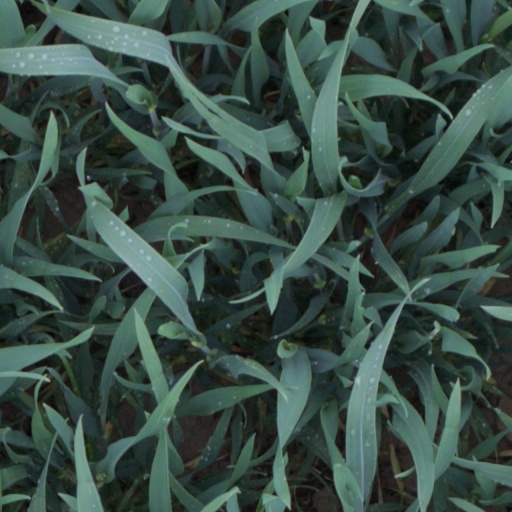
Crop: wheat